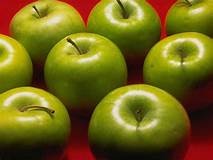
Label: apple